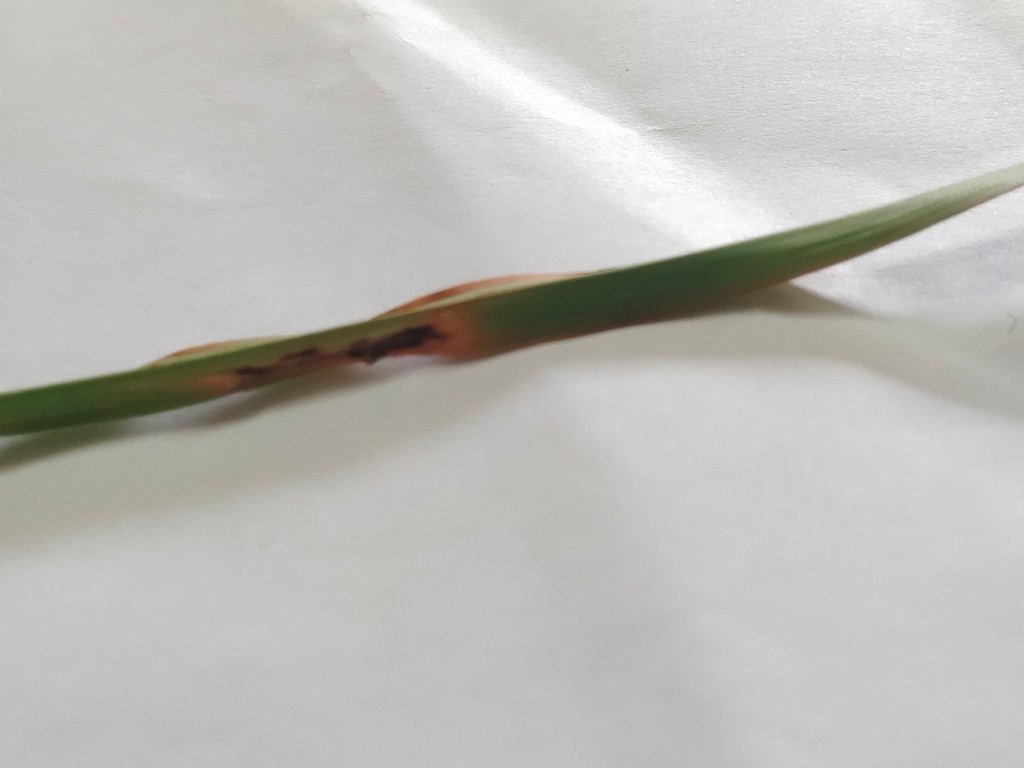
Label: Unhealthy